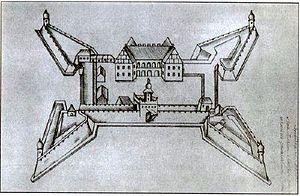
Liakhavitchy ou Liakhovitchi est une ville de la voblast de Brest, en Biélorussie, et le centre administratif du raïon de Liakhavitchy. Sa population s'élevait à 10 919 habitants en 2017.